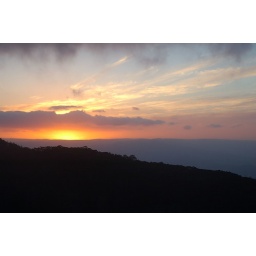
sunset in the blue mountains